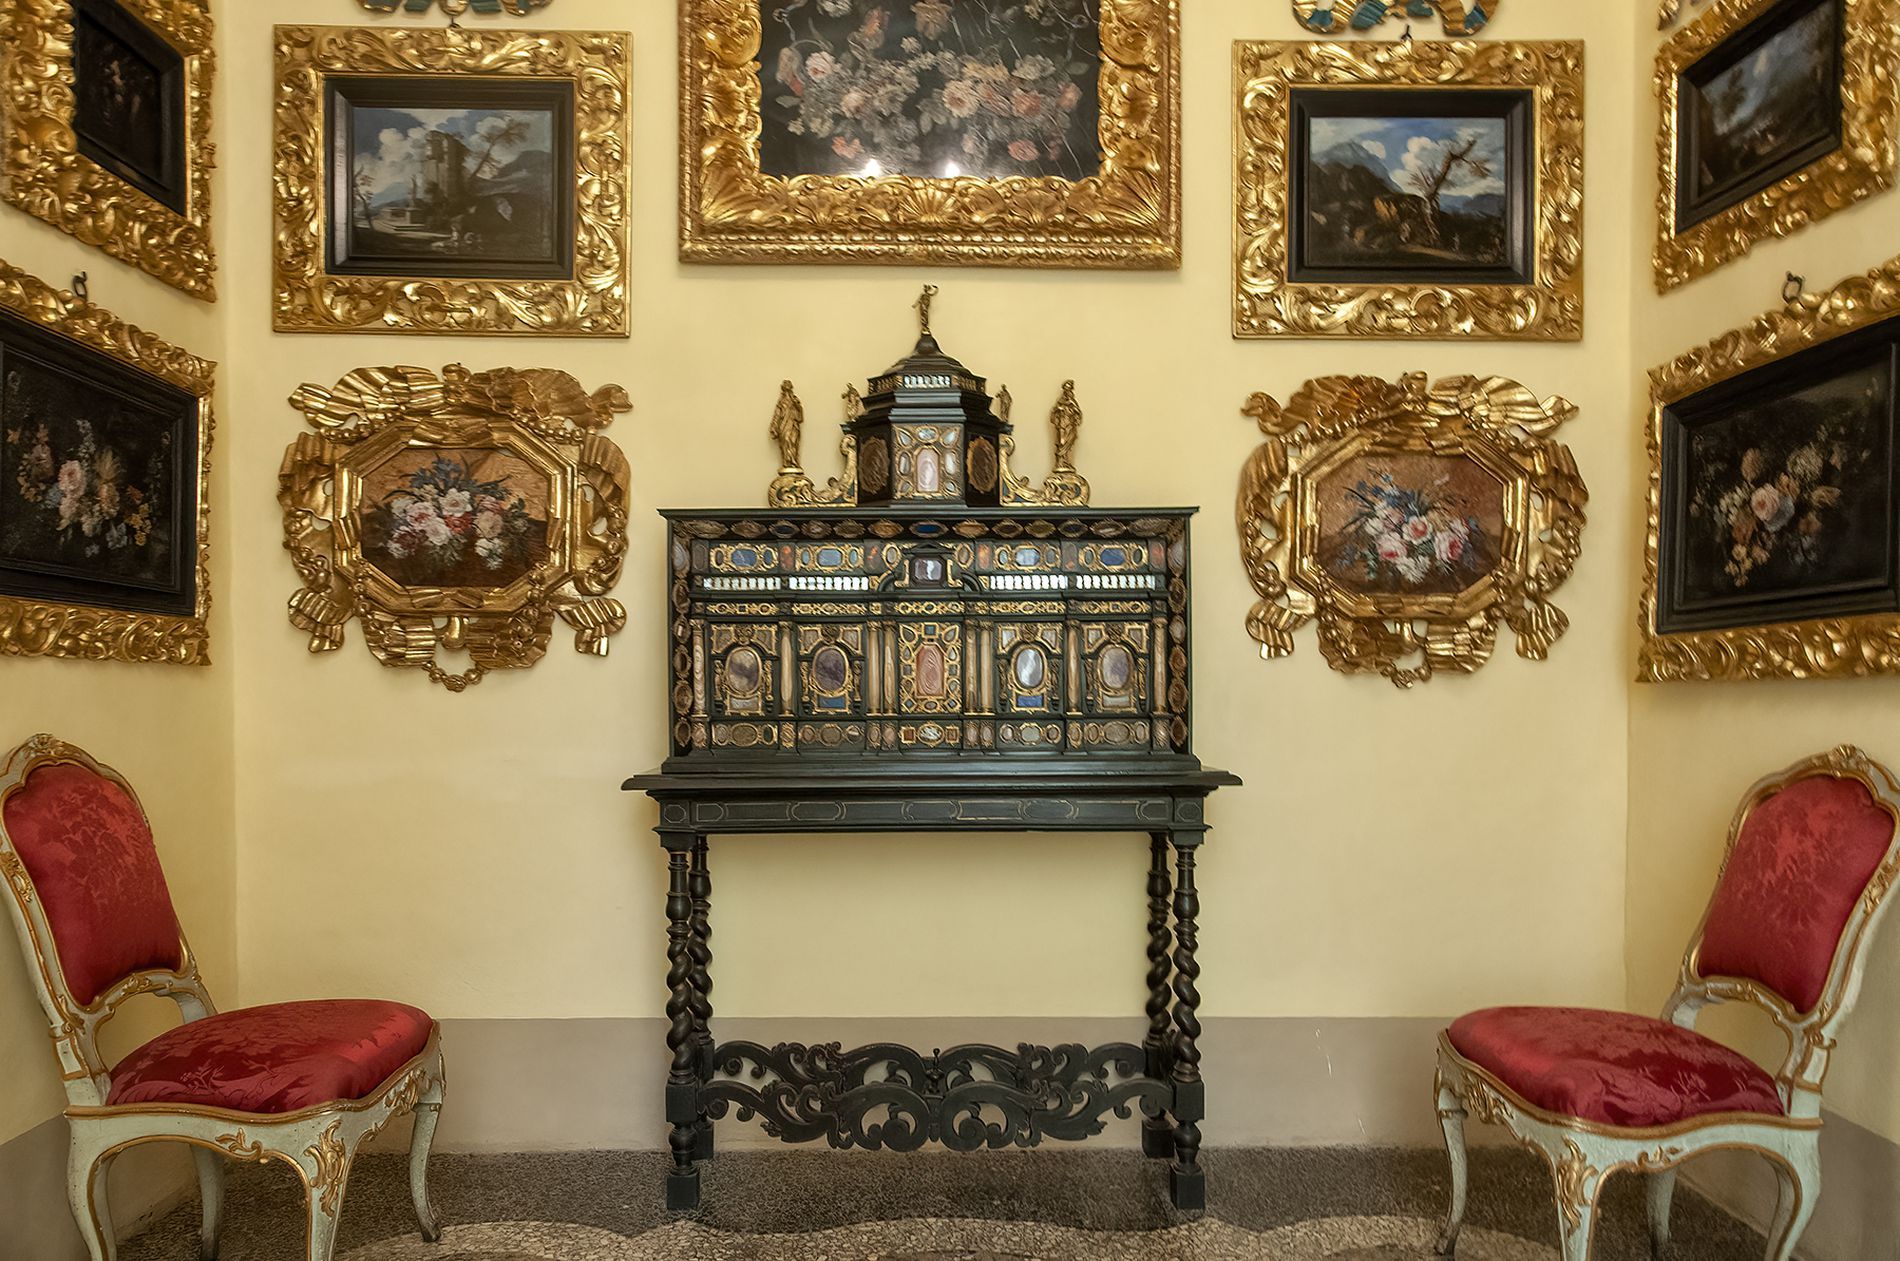
a Rich Room
this shot features a room with two identical chairs set in front of each other, there's a big table like antique set in the middle of the room,.  the wall is filled with art paintings.
this architectural shot was taken as a point of view, the centering of the black big antique makes the photo symmetrical from the arts on the wall to the chairs, the mood is wealthy, and the color palette is warm.
Labels: Furniture, Indoors, Interior Design, Chair, Person, Art, Painting, Room, Waiting Room, Architecture, Building, Living Room, Home Decor, Reception, Reception Room, Altar, Church, Prayer, Antique
Camera: NIKON CORPORATION NIKON D300
Lens: 16.0-85.0 mm f/3.5-5.6, AF-S DX VR Zoom-Nikkor 16-85mm f/3.5-5.6G ED
Aperture: F5.6
Exposure: 1/10 sec
ISO: 1000
Focal length: 16.0 mm